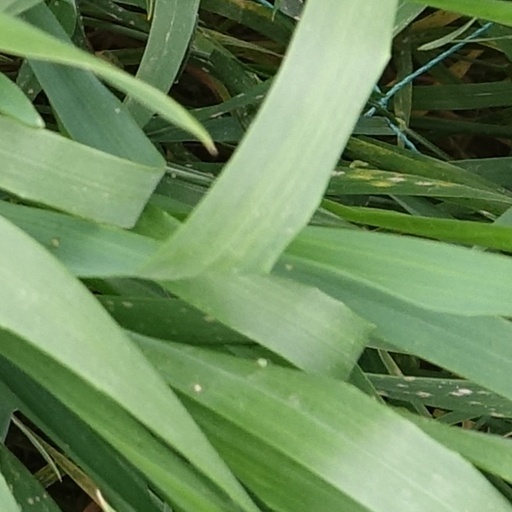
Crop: wheat